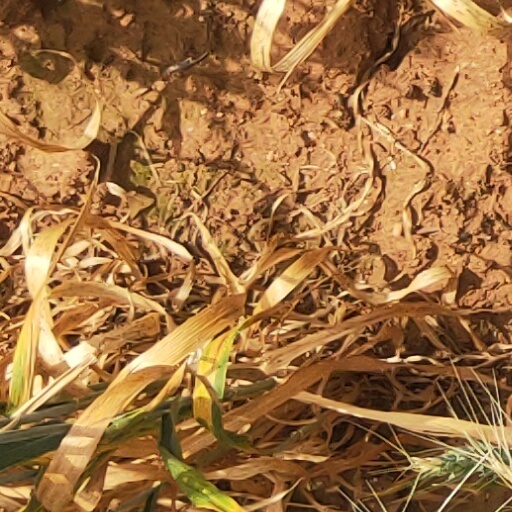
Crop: wheat